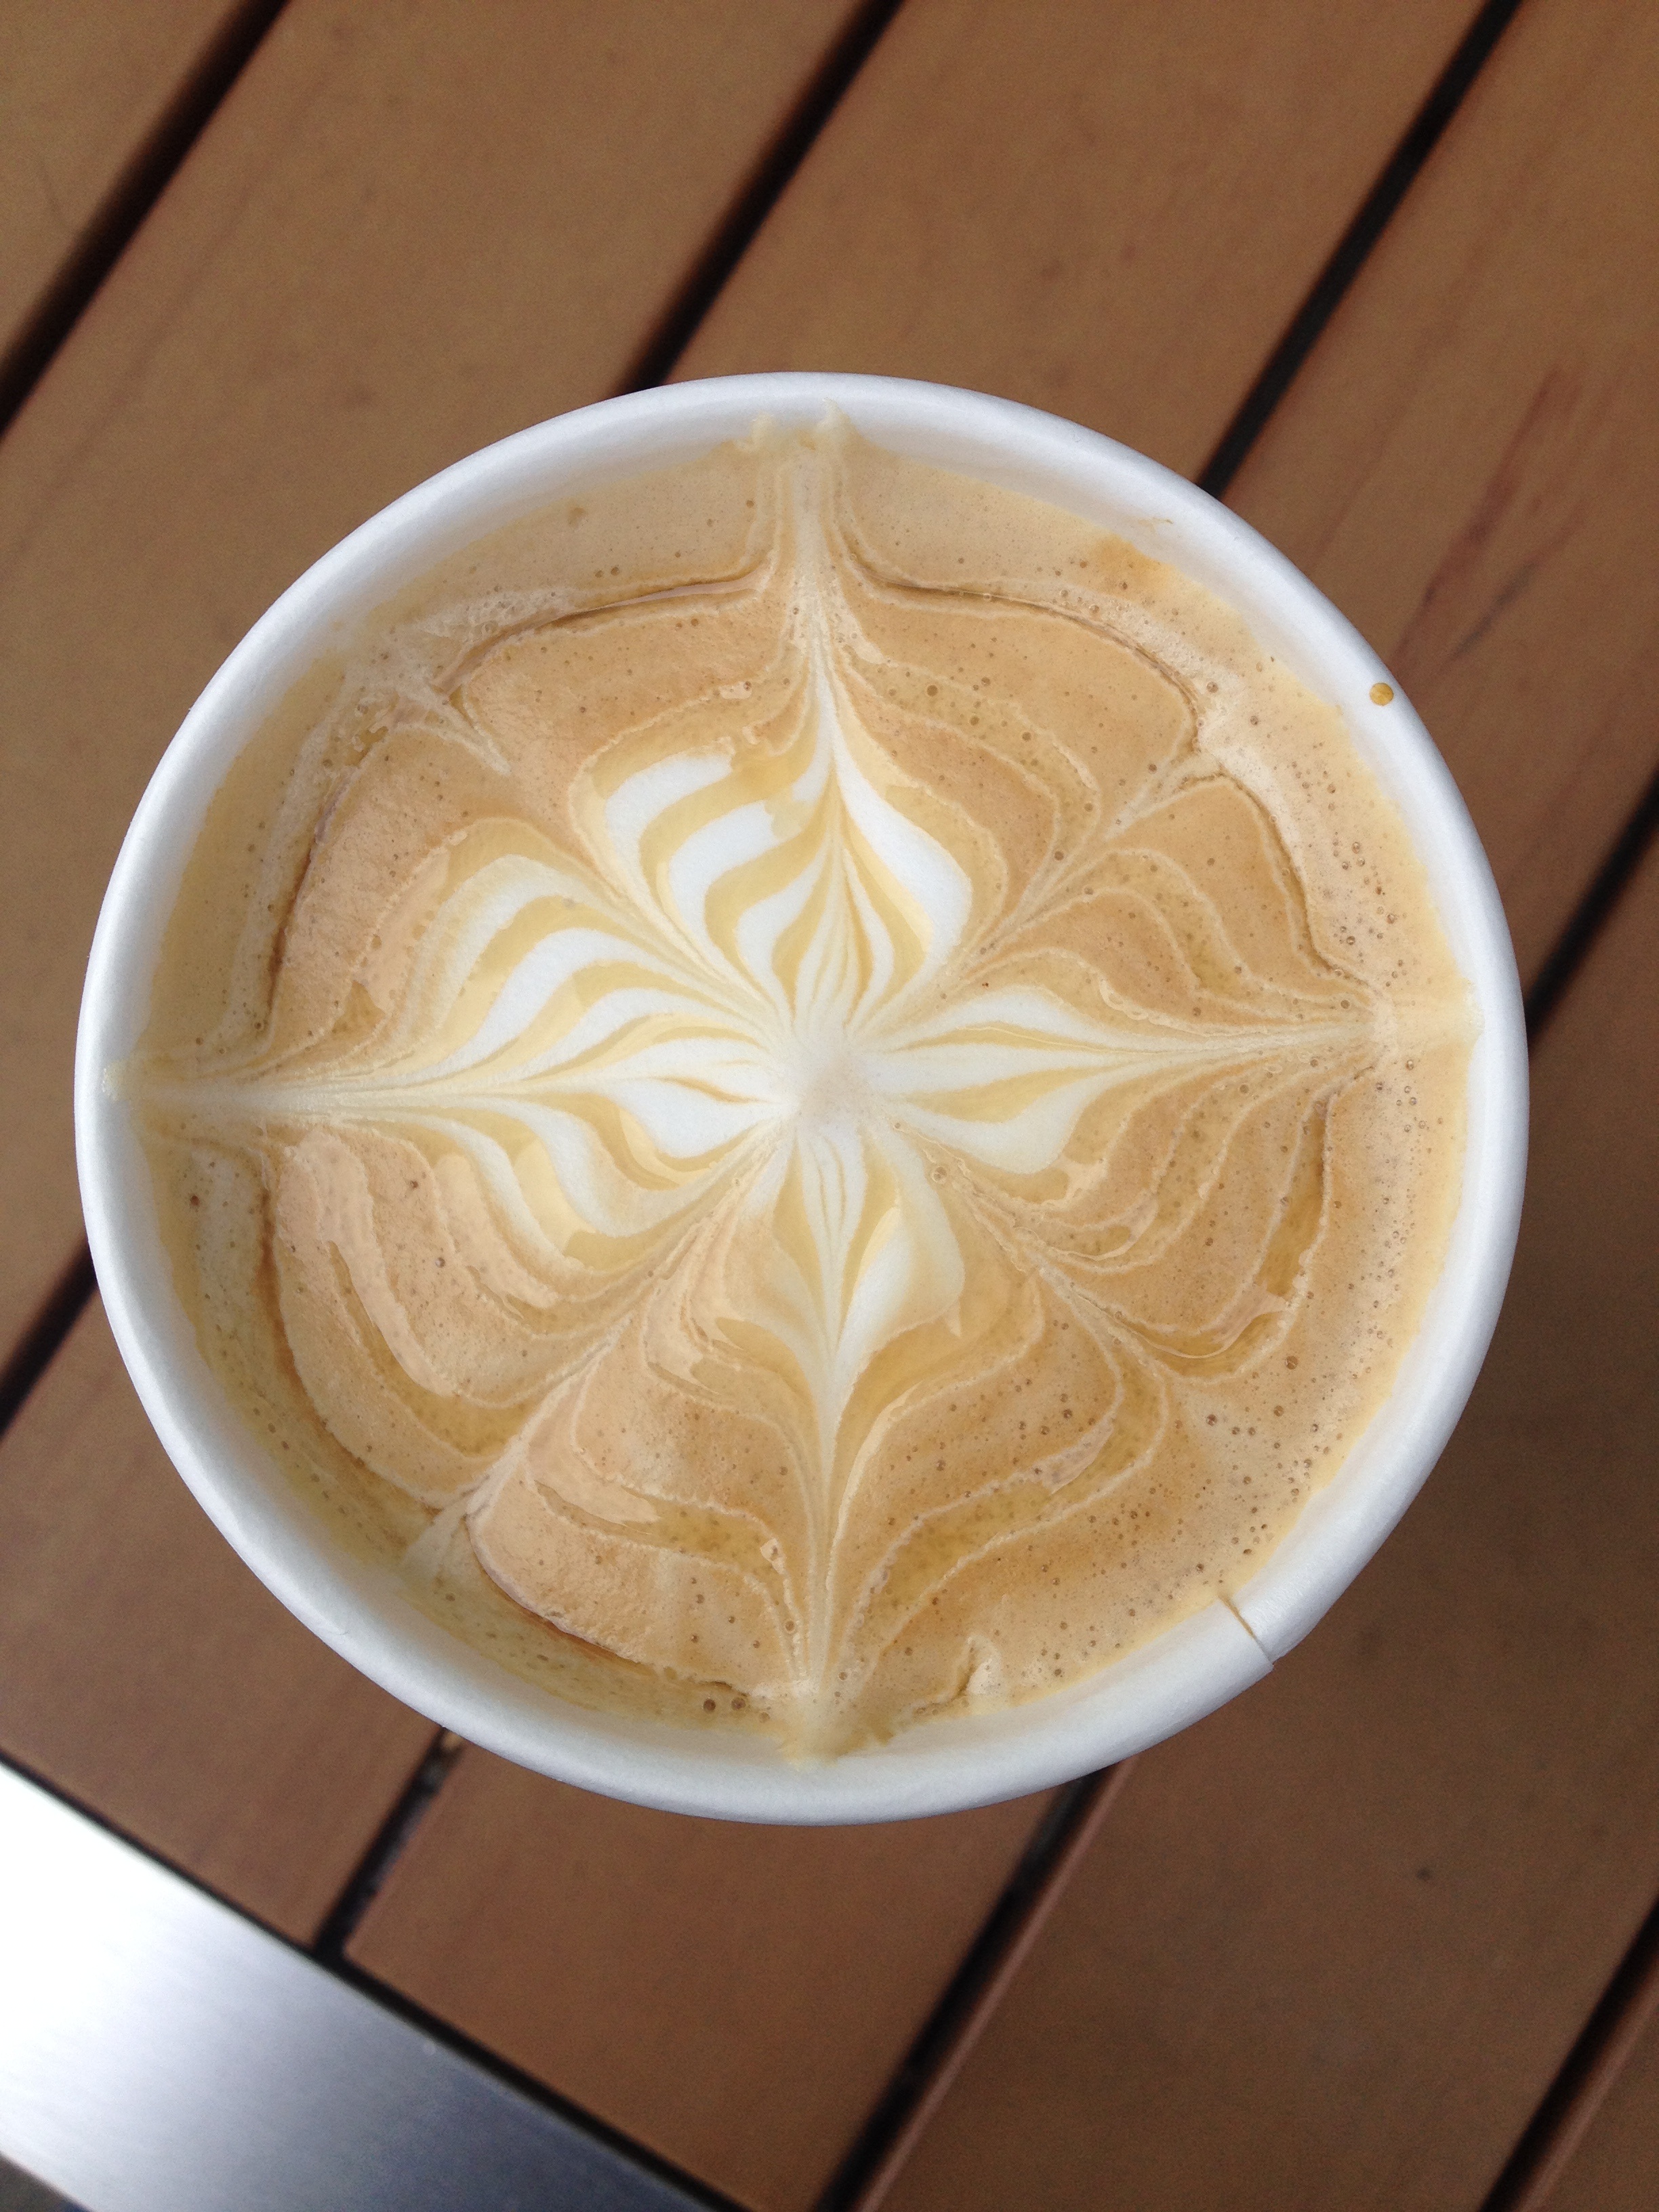
coffee, morning, foam, cup, latte, pattern, food, produce, drink, coffee cup, hot, carving, flavor